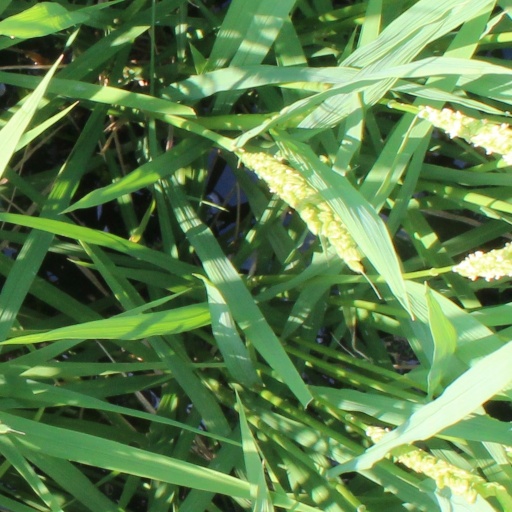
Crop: rice